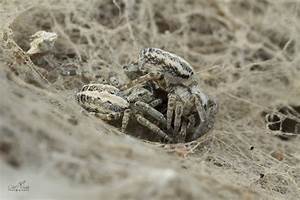
Label: ragno